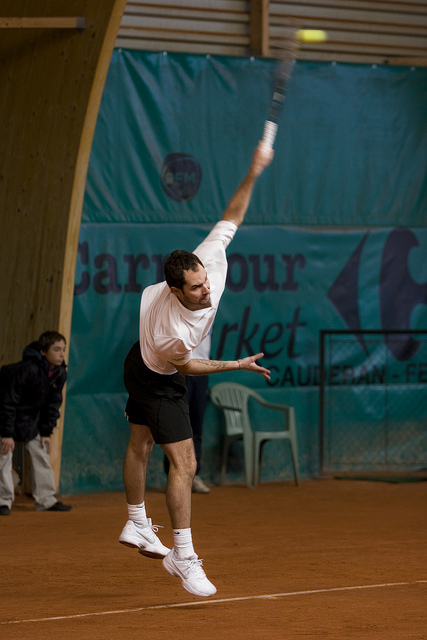
vận động viên tennis nam đang cầm vợt thi đấu trên sân